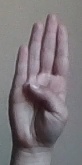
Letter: kaaf